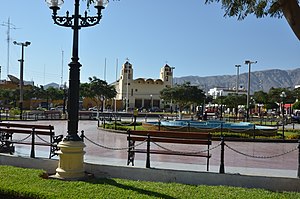
Nazca
Nazca.
Nazca er en by og et dalsystem på den sydlige kyst af Peru. Byen har omkring 39.000 indbyggere.